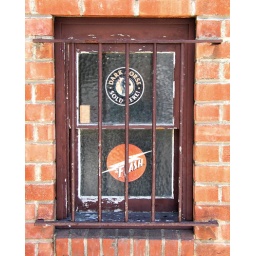
Comic book store rear window in Santa Monica.